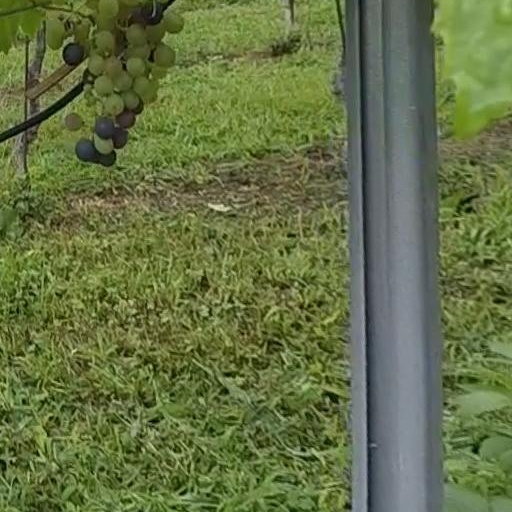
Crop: grape